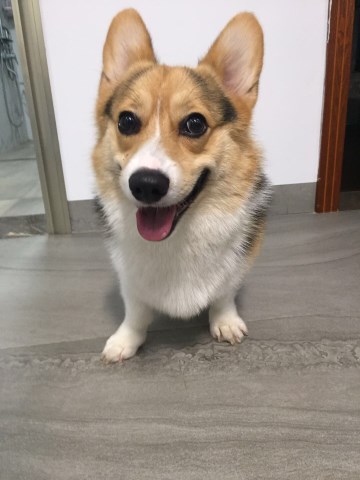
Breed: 2909-n000116-Cardigan